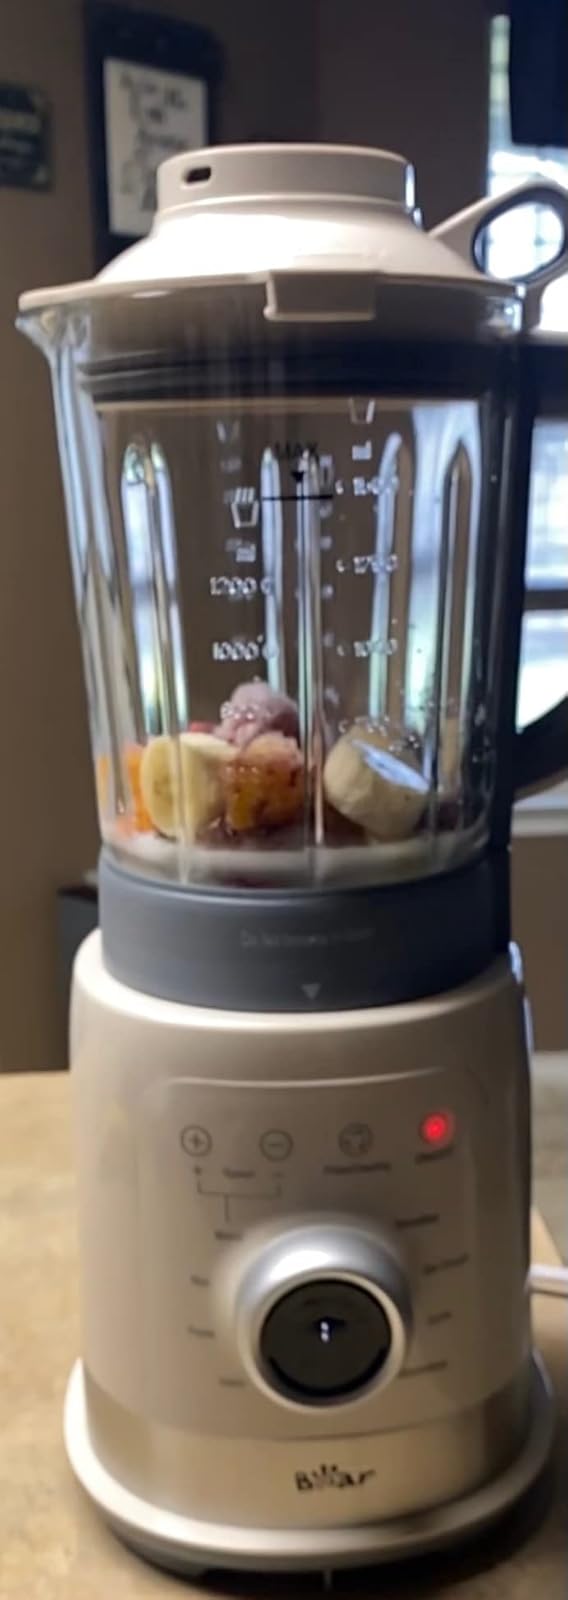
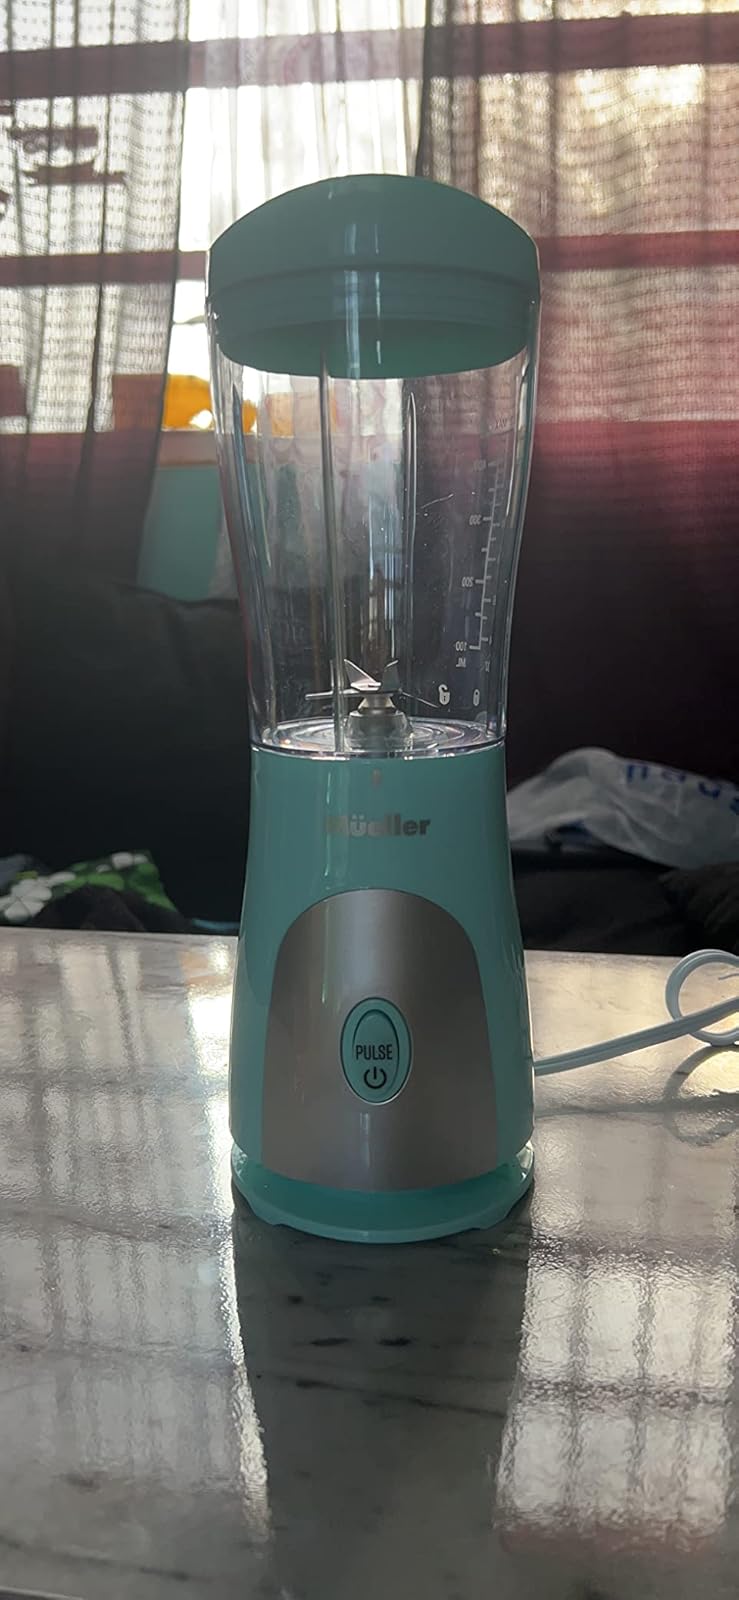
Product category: items_blender
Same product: no